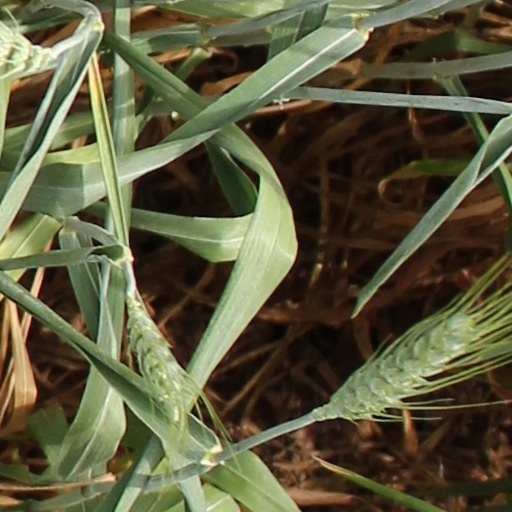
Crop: wheat